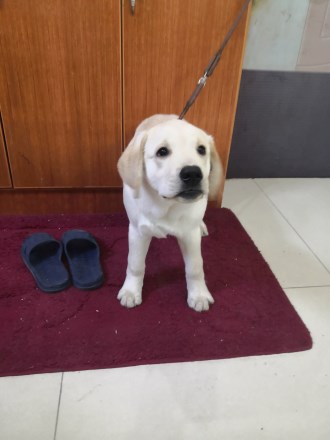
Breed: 3580-n000122-Labrador_retriever